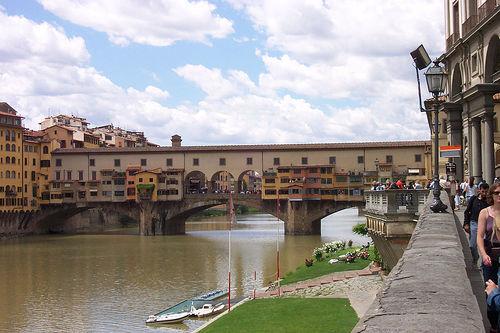
Weather: cloudy or overcast